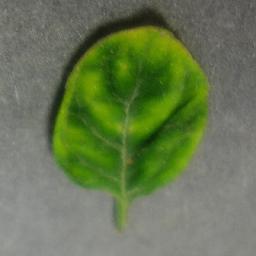
Label: Tomato___Tomato_Yellow_Leaf_Curl_Virus